Maximilian Großer

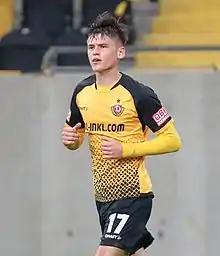
Großer in 2021

Maximilian Großer (born 23 July 2001) is a German professional footballer who plays as a defensive midfielder for Arminia Bielefeld.